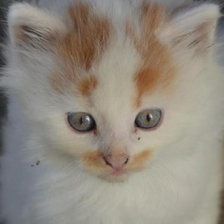
Label: animals